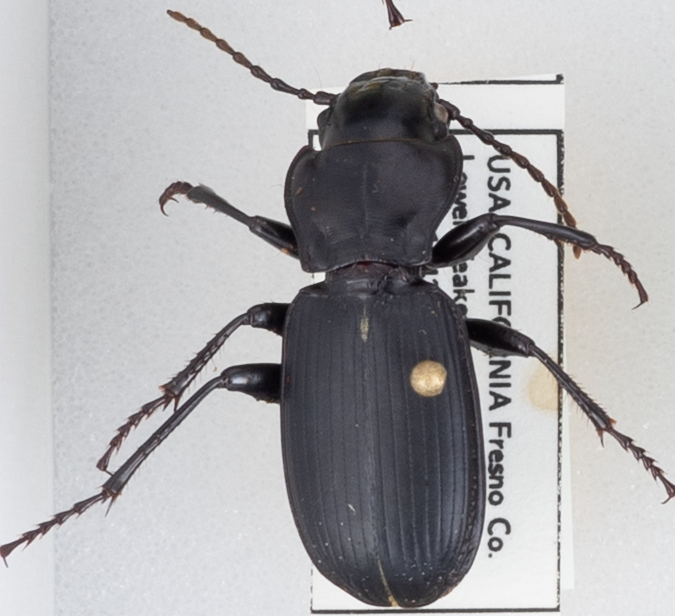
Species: Pterostichus lama
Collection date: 2021-07-20
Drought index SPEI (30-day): -2.09
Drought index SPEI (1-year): -2.09
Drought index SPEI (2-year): -2.09